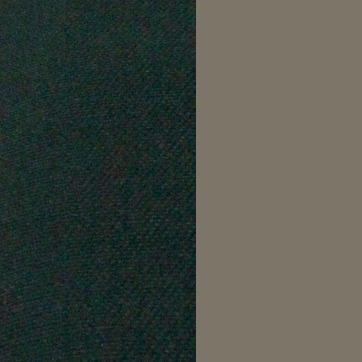
Material: fabric